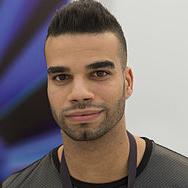
Age: 28